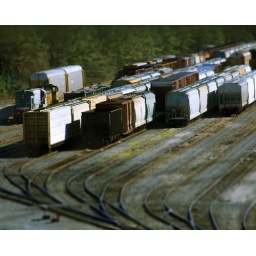
Tilt shifted in Photoshop. Taken out a moving car window through a fence